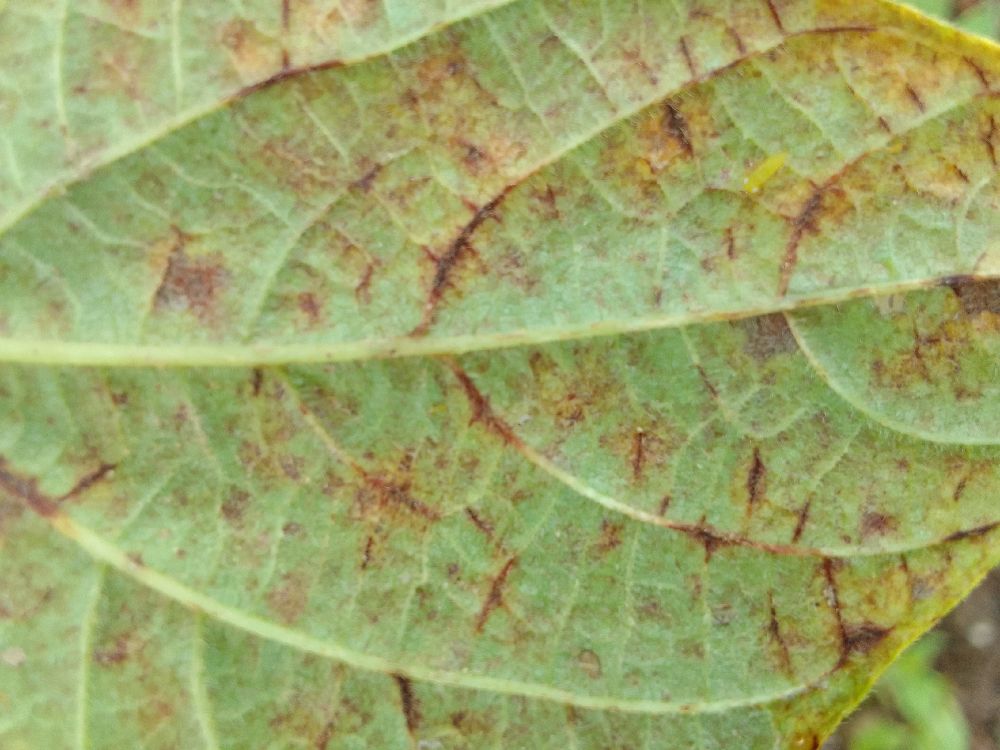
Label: anthracnose